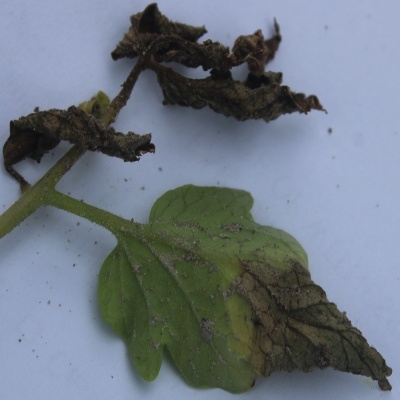
Crop: Tomato
Condition: verticulium wilt